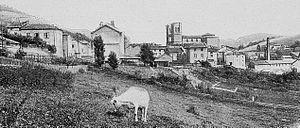
Dictionnaire illustré des communes du département du Rhône. Tome 1 / par MM. E. de Rolland et D. Clouzet.
Cublize est une commune française située dans le département du Rhône, en région Auvergne-Rhône-Alpes.